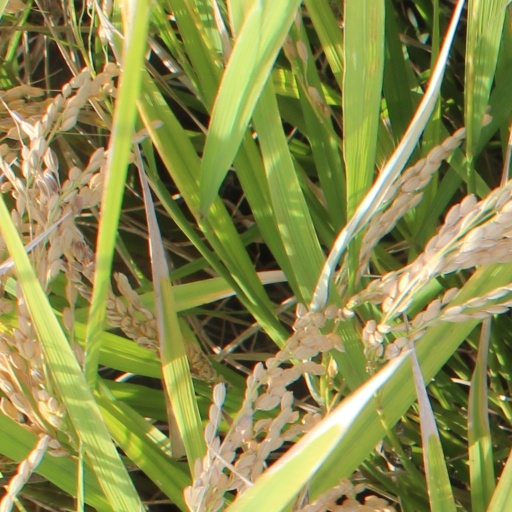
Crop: rice